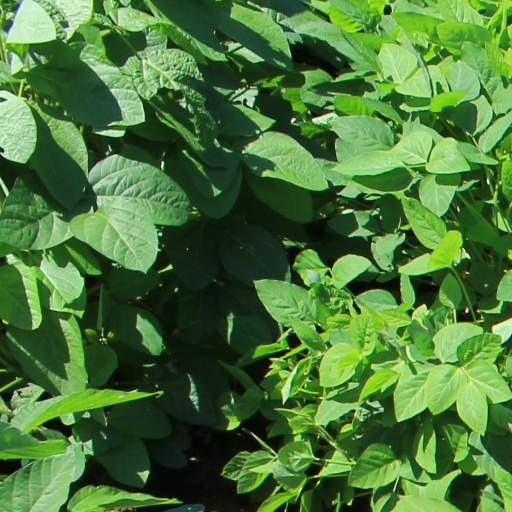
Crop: soybean